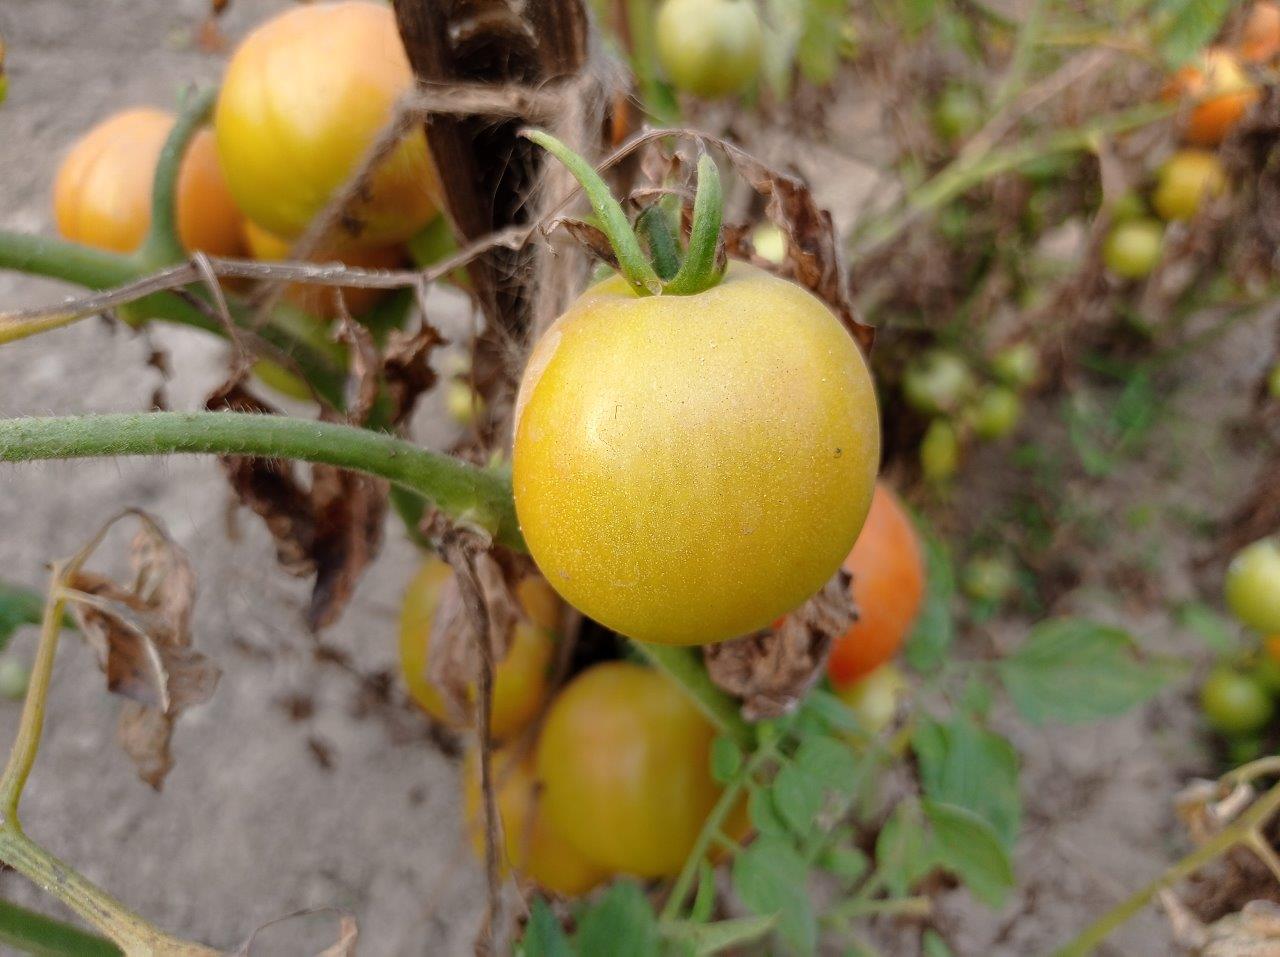
Maturity: Mature